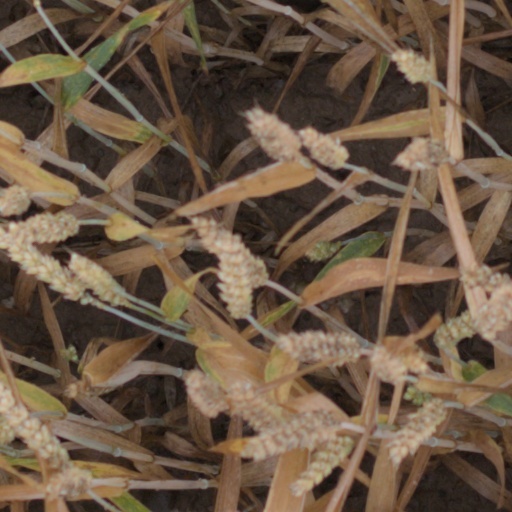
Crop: wheat